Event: Nepal Earthquake
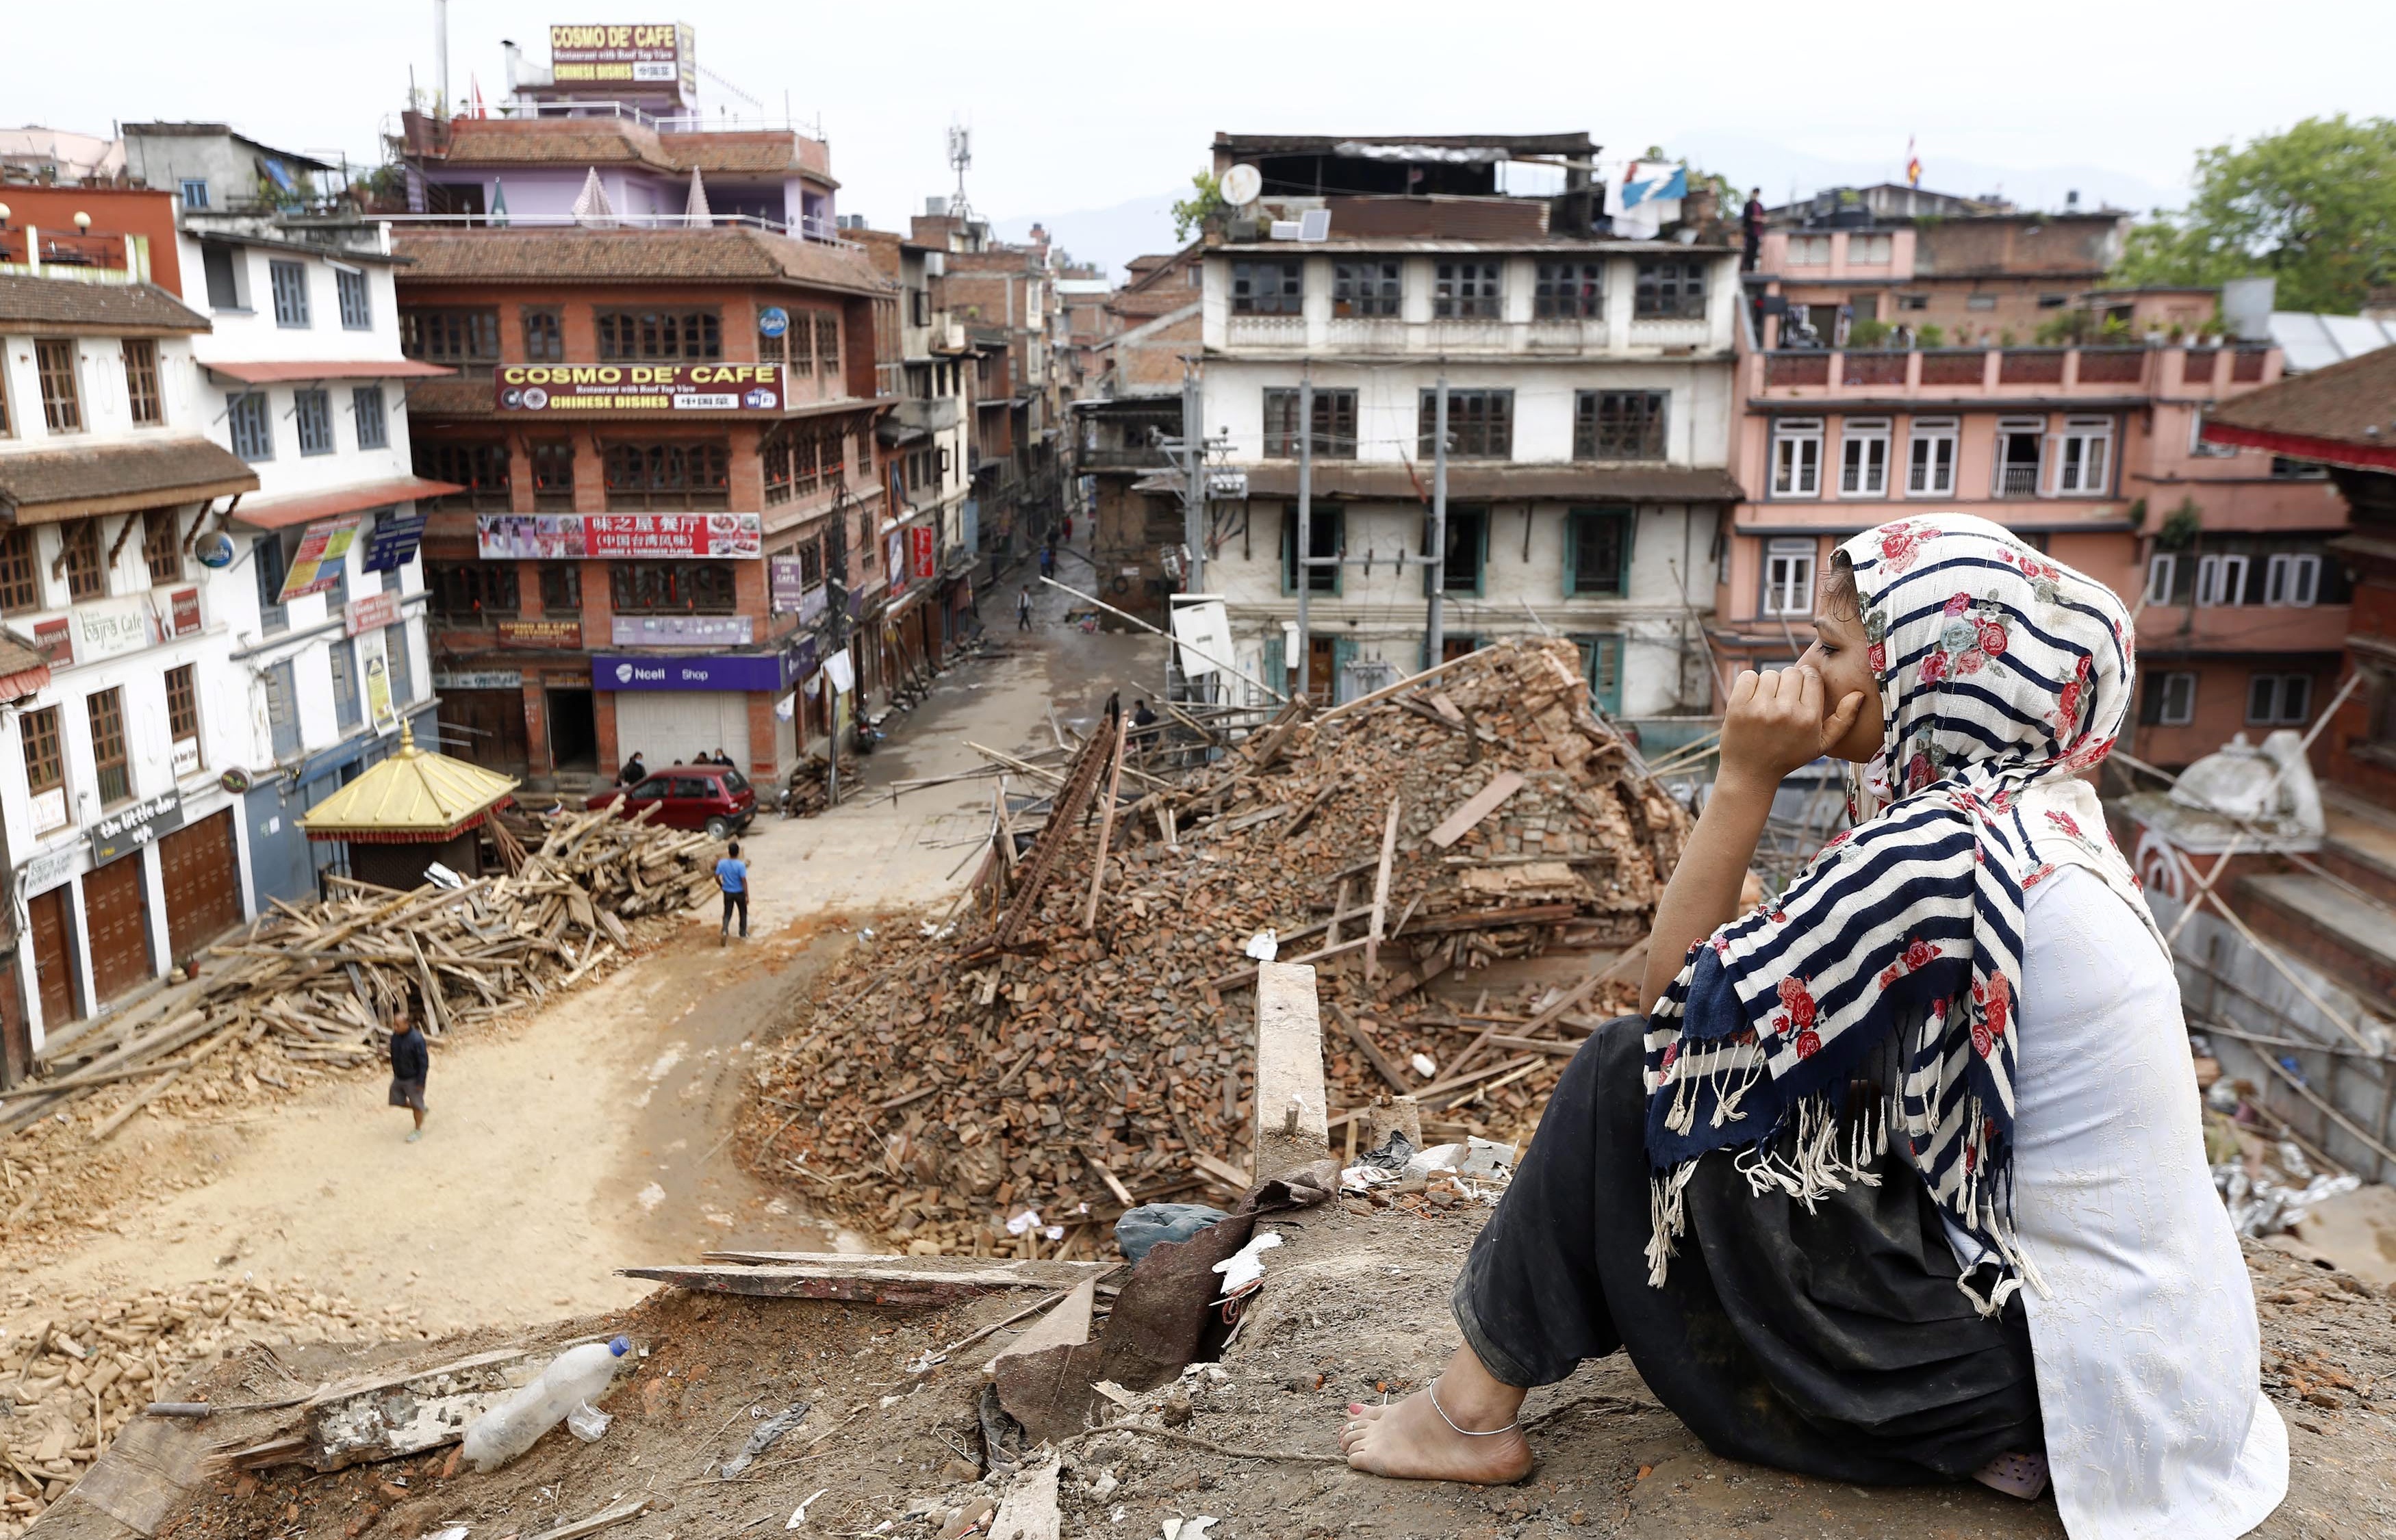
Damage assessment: damage